Caversham, New Zealand

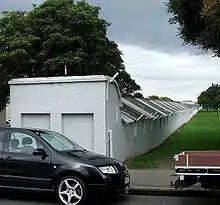
The ropewalk of Donaghy's Industries is one of Caversham's more unusual structures – it is over 100 times as long as it is wide.

Caversham's Anglican church, St. Peter's, is located on Hillside Road. Designed by H. F. Hardy, the foundation stone was laid in 1882. The original design called for the church to have a spire, but because of problems with the tower's foundations (which left the tower leaning from the perpendicular) this was never constructed.